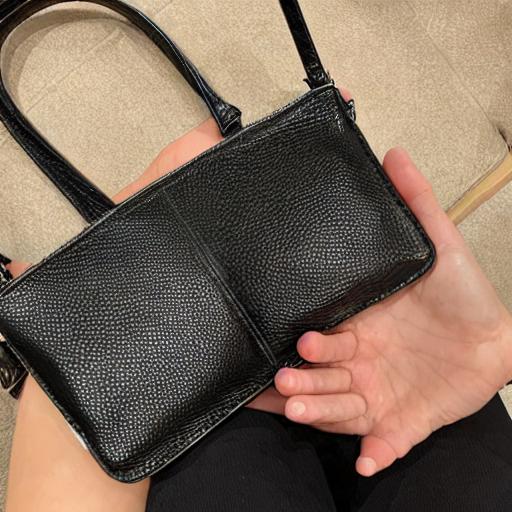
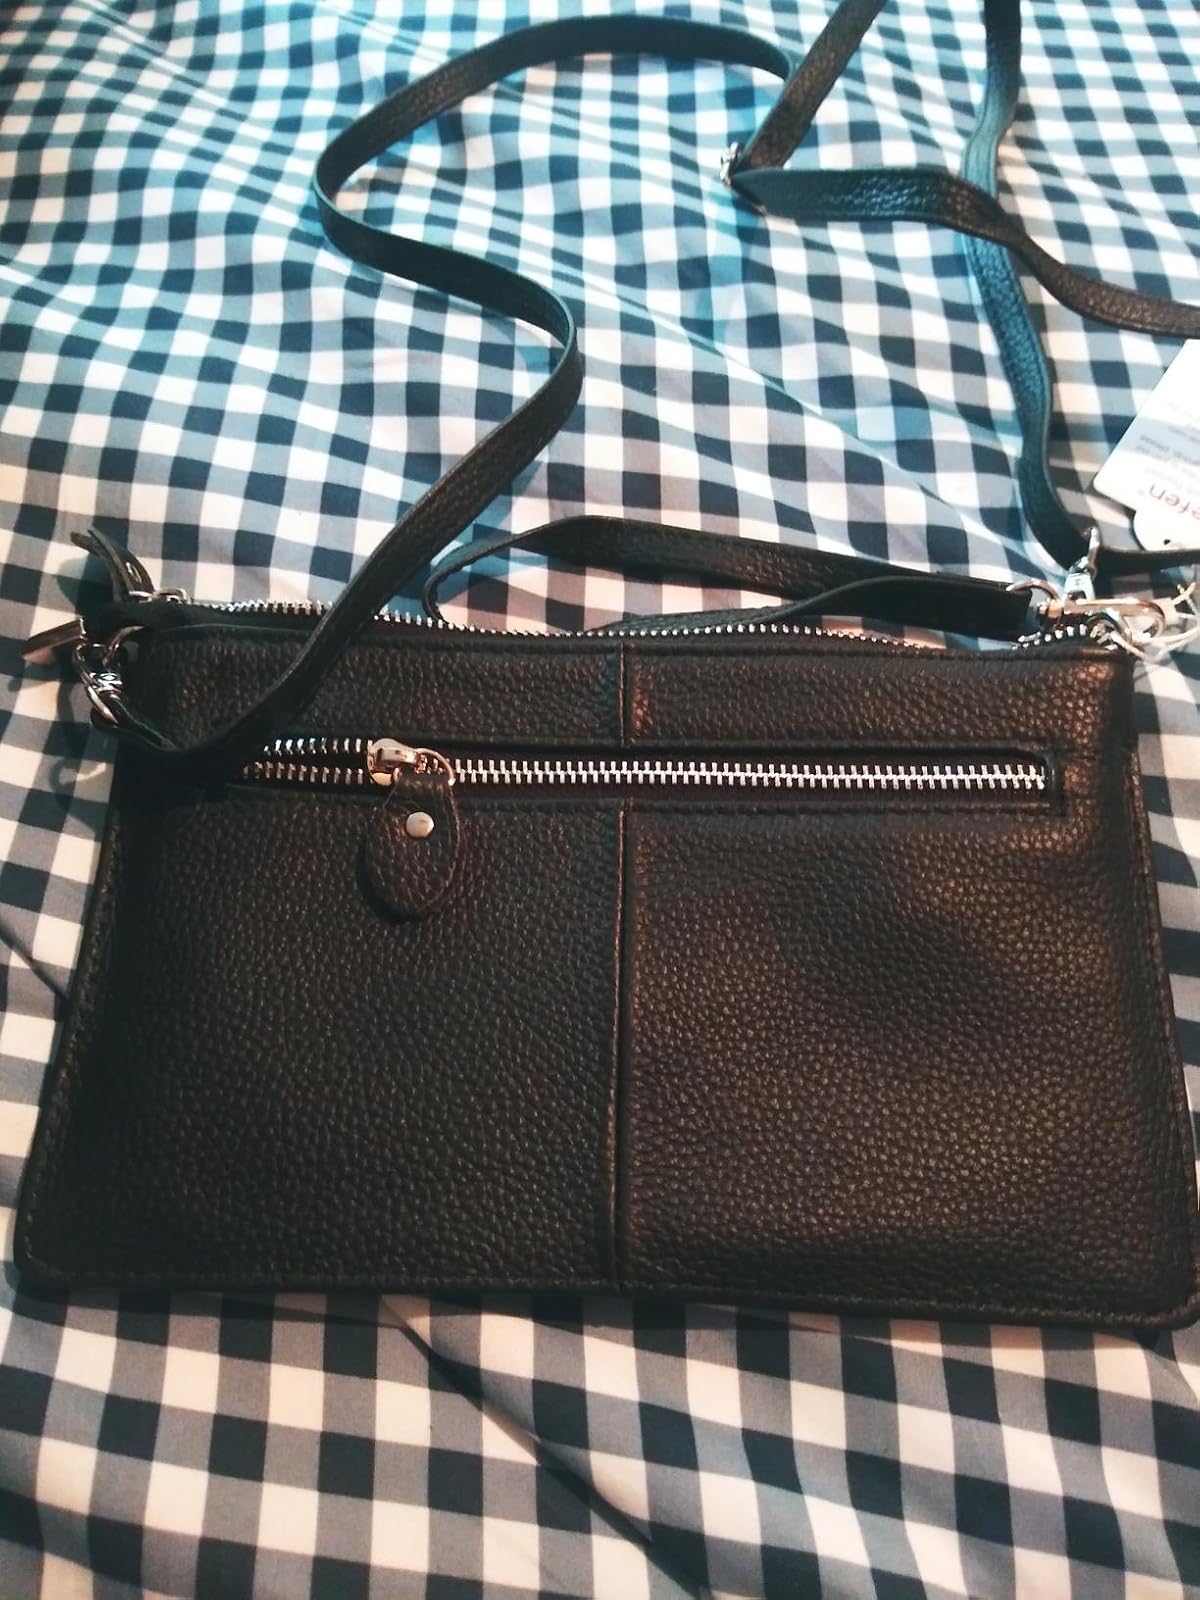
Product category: accessories_handbag
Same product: no